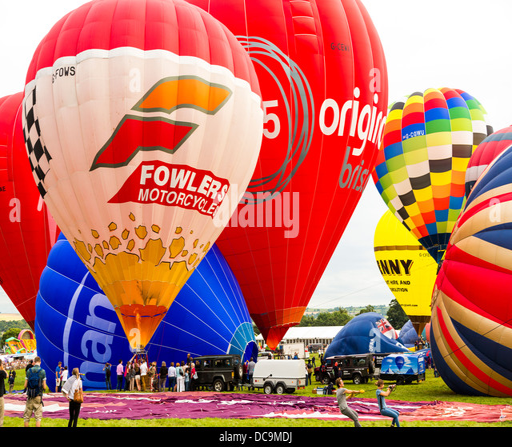
a selection of balloons inflate and prepare for lift off at the 35th balloon